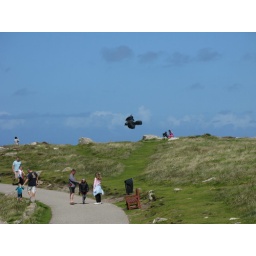
A bird in the blue sky - Land's End